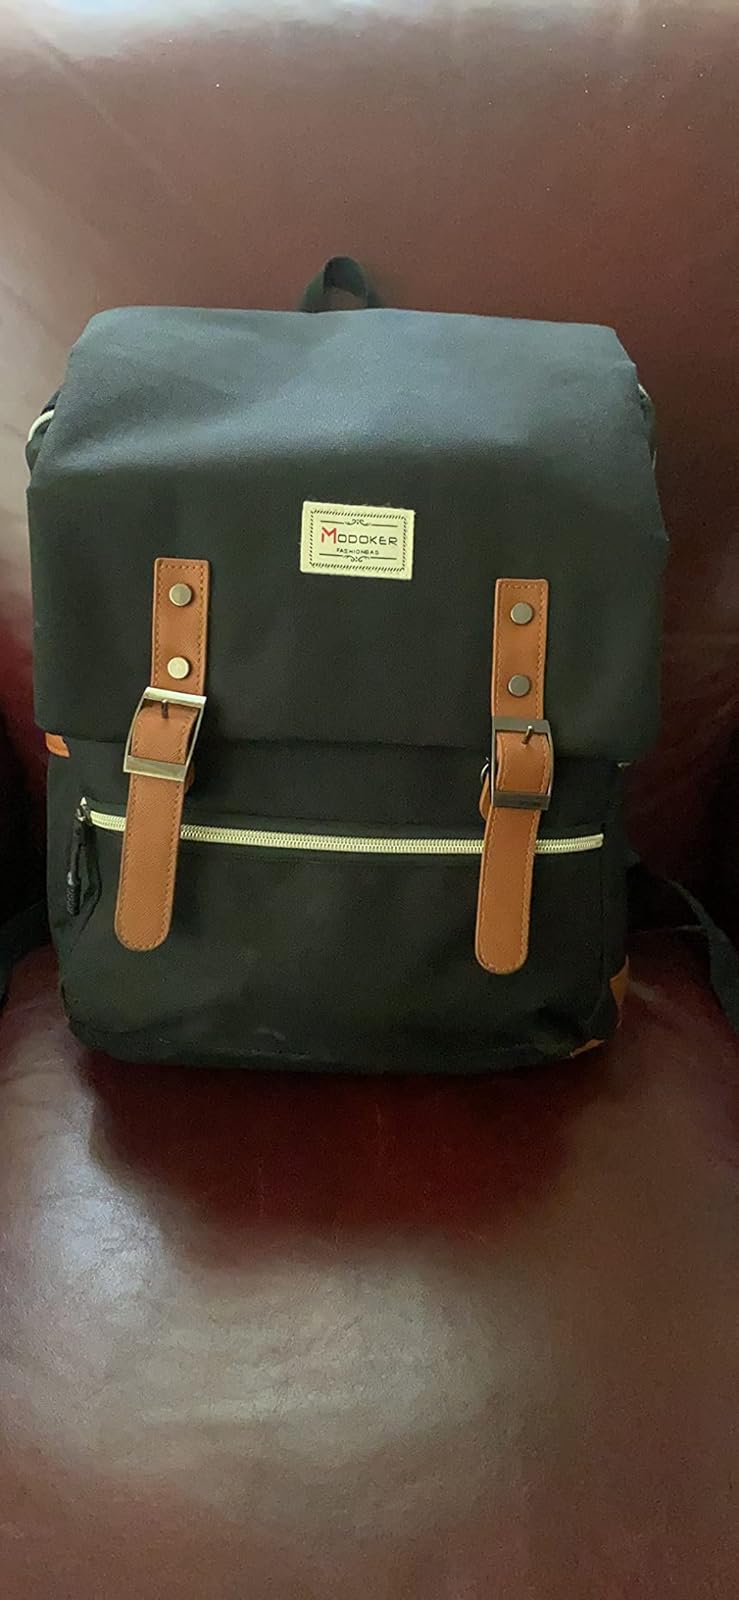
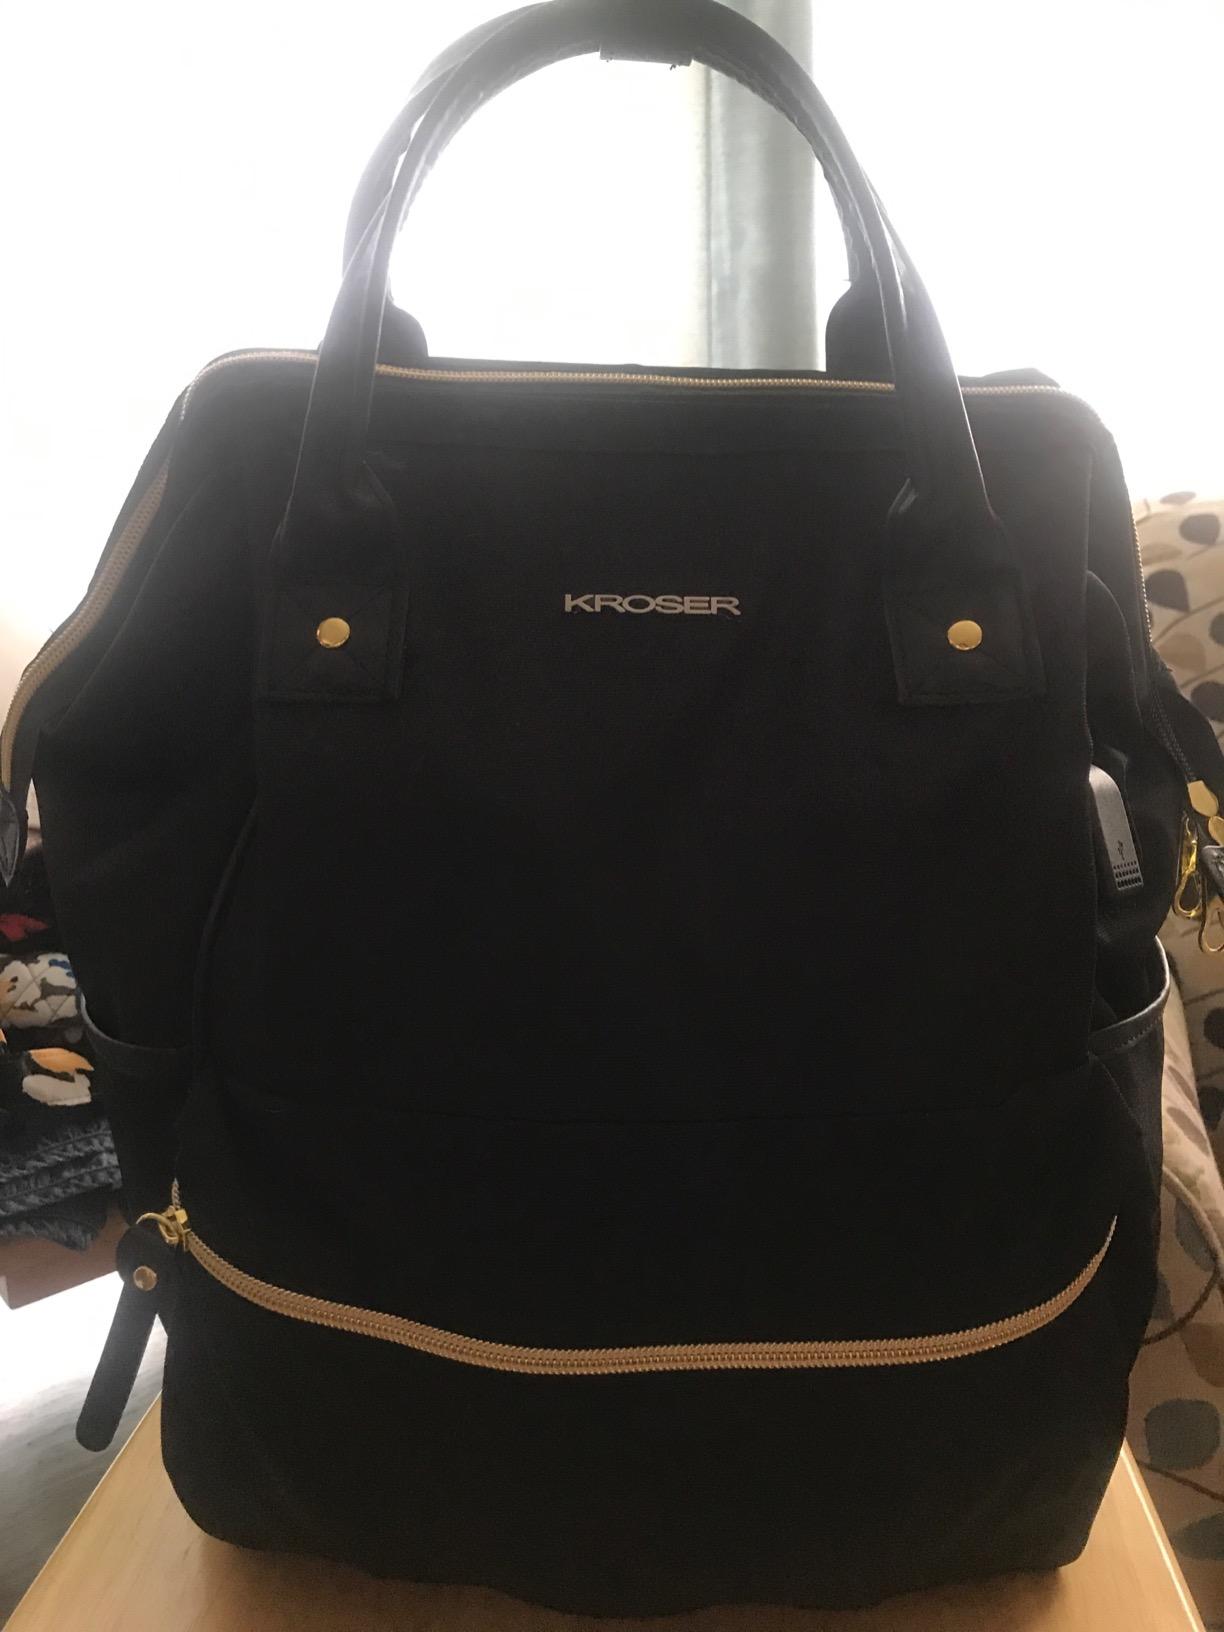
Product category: bag
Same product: no